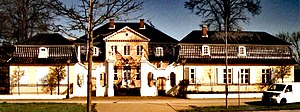
Johann Adam Soherr
Landstedet Bellevue
Johann Adam Soherr var en tysk rokokoarkitekt, som var kgl. dansk hofbygmester og senere blev stadsbygmester i Lübeck.